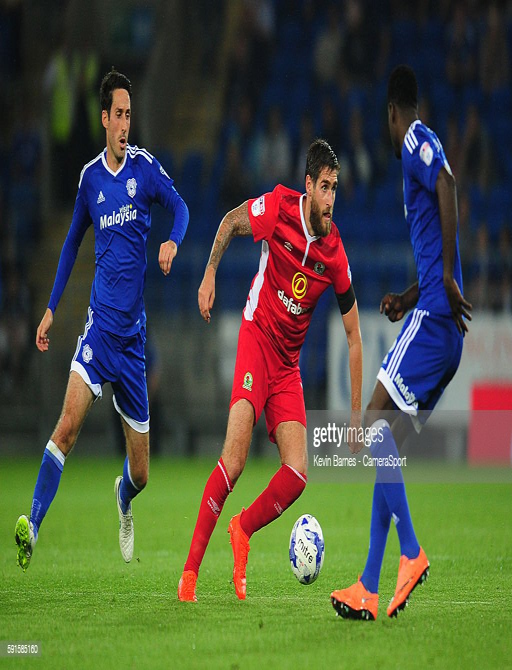
football player during the match .